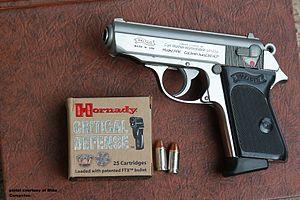
Le 9 × 17 mm court est un calibre de cartouche aussi nommé .380 ACP, 9 mm Corto, 9 mm Kurz, 9 mm Short ou encore 9 mm Browning. Sa désignation métrique est 9 x 17 mm.